Meerut City–Lucknow Rajya Rani Express

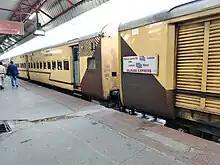
Meerut-Lucknow Rajya Rani Express at

The 22454 / 22453 Meerut City–Lucknow Rajya Rani Express is a Superfast Express train of the Rajya Rani Express series belonging to Indian Railways – North Central Railway zone that runs between and Lucknow NE in India.